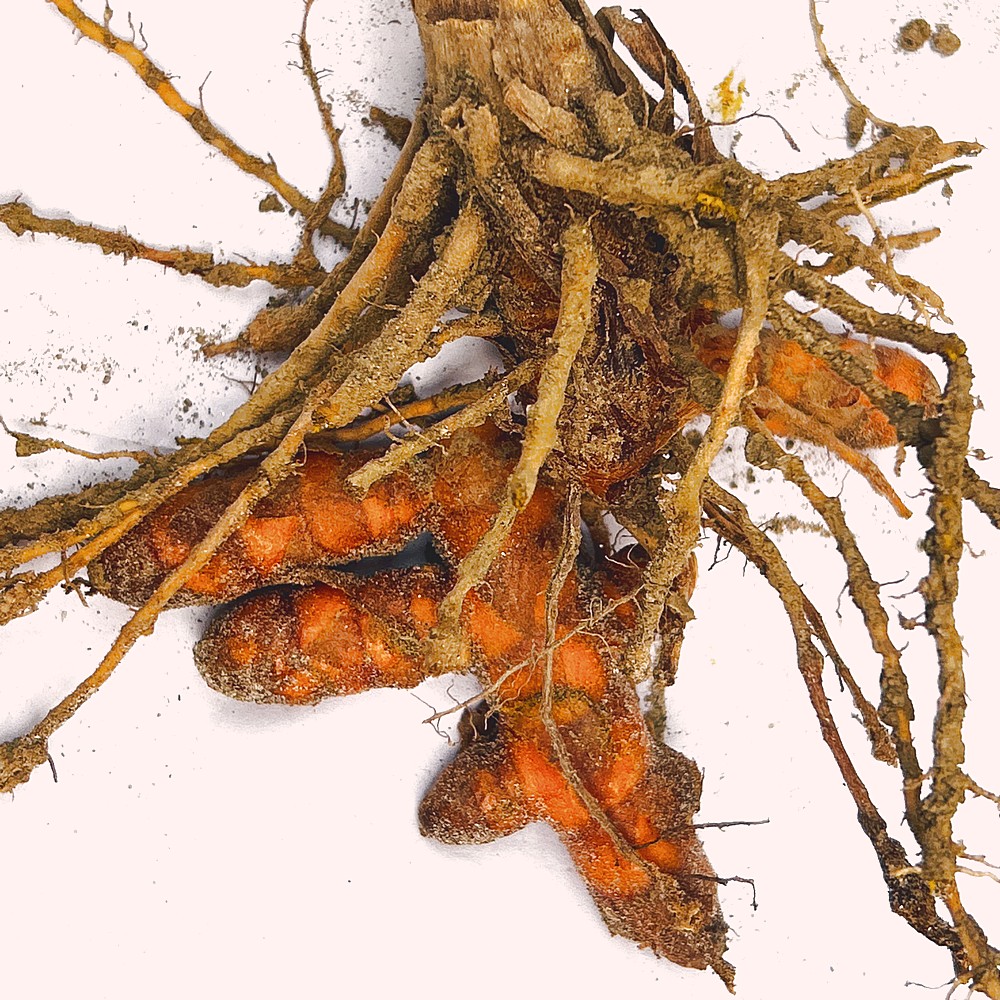
Label: Rhizome Healthy Root